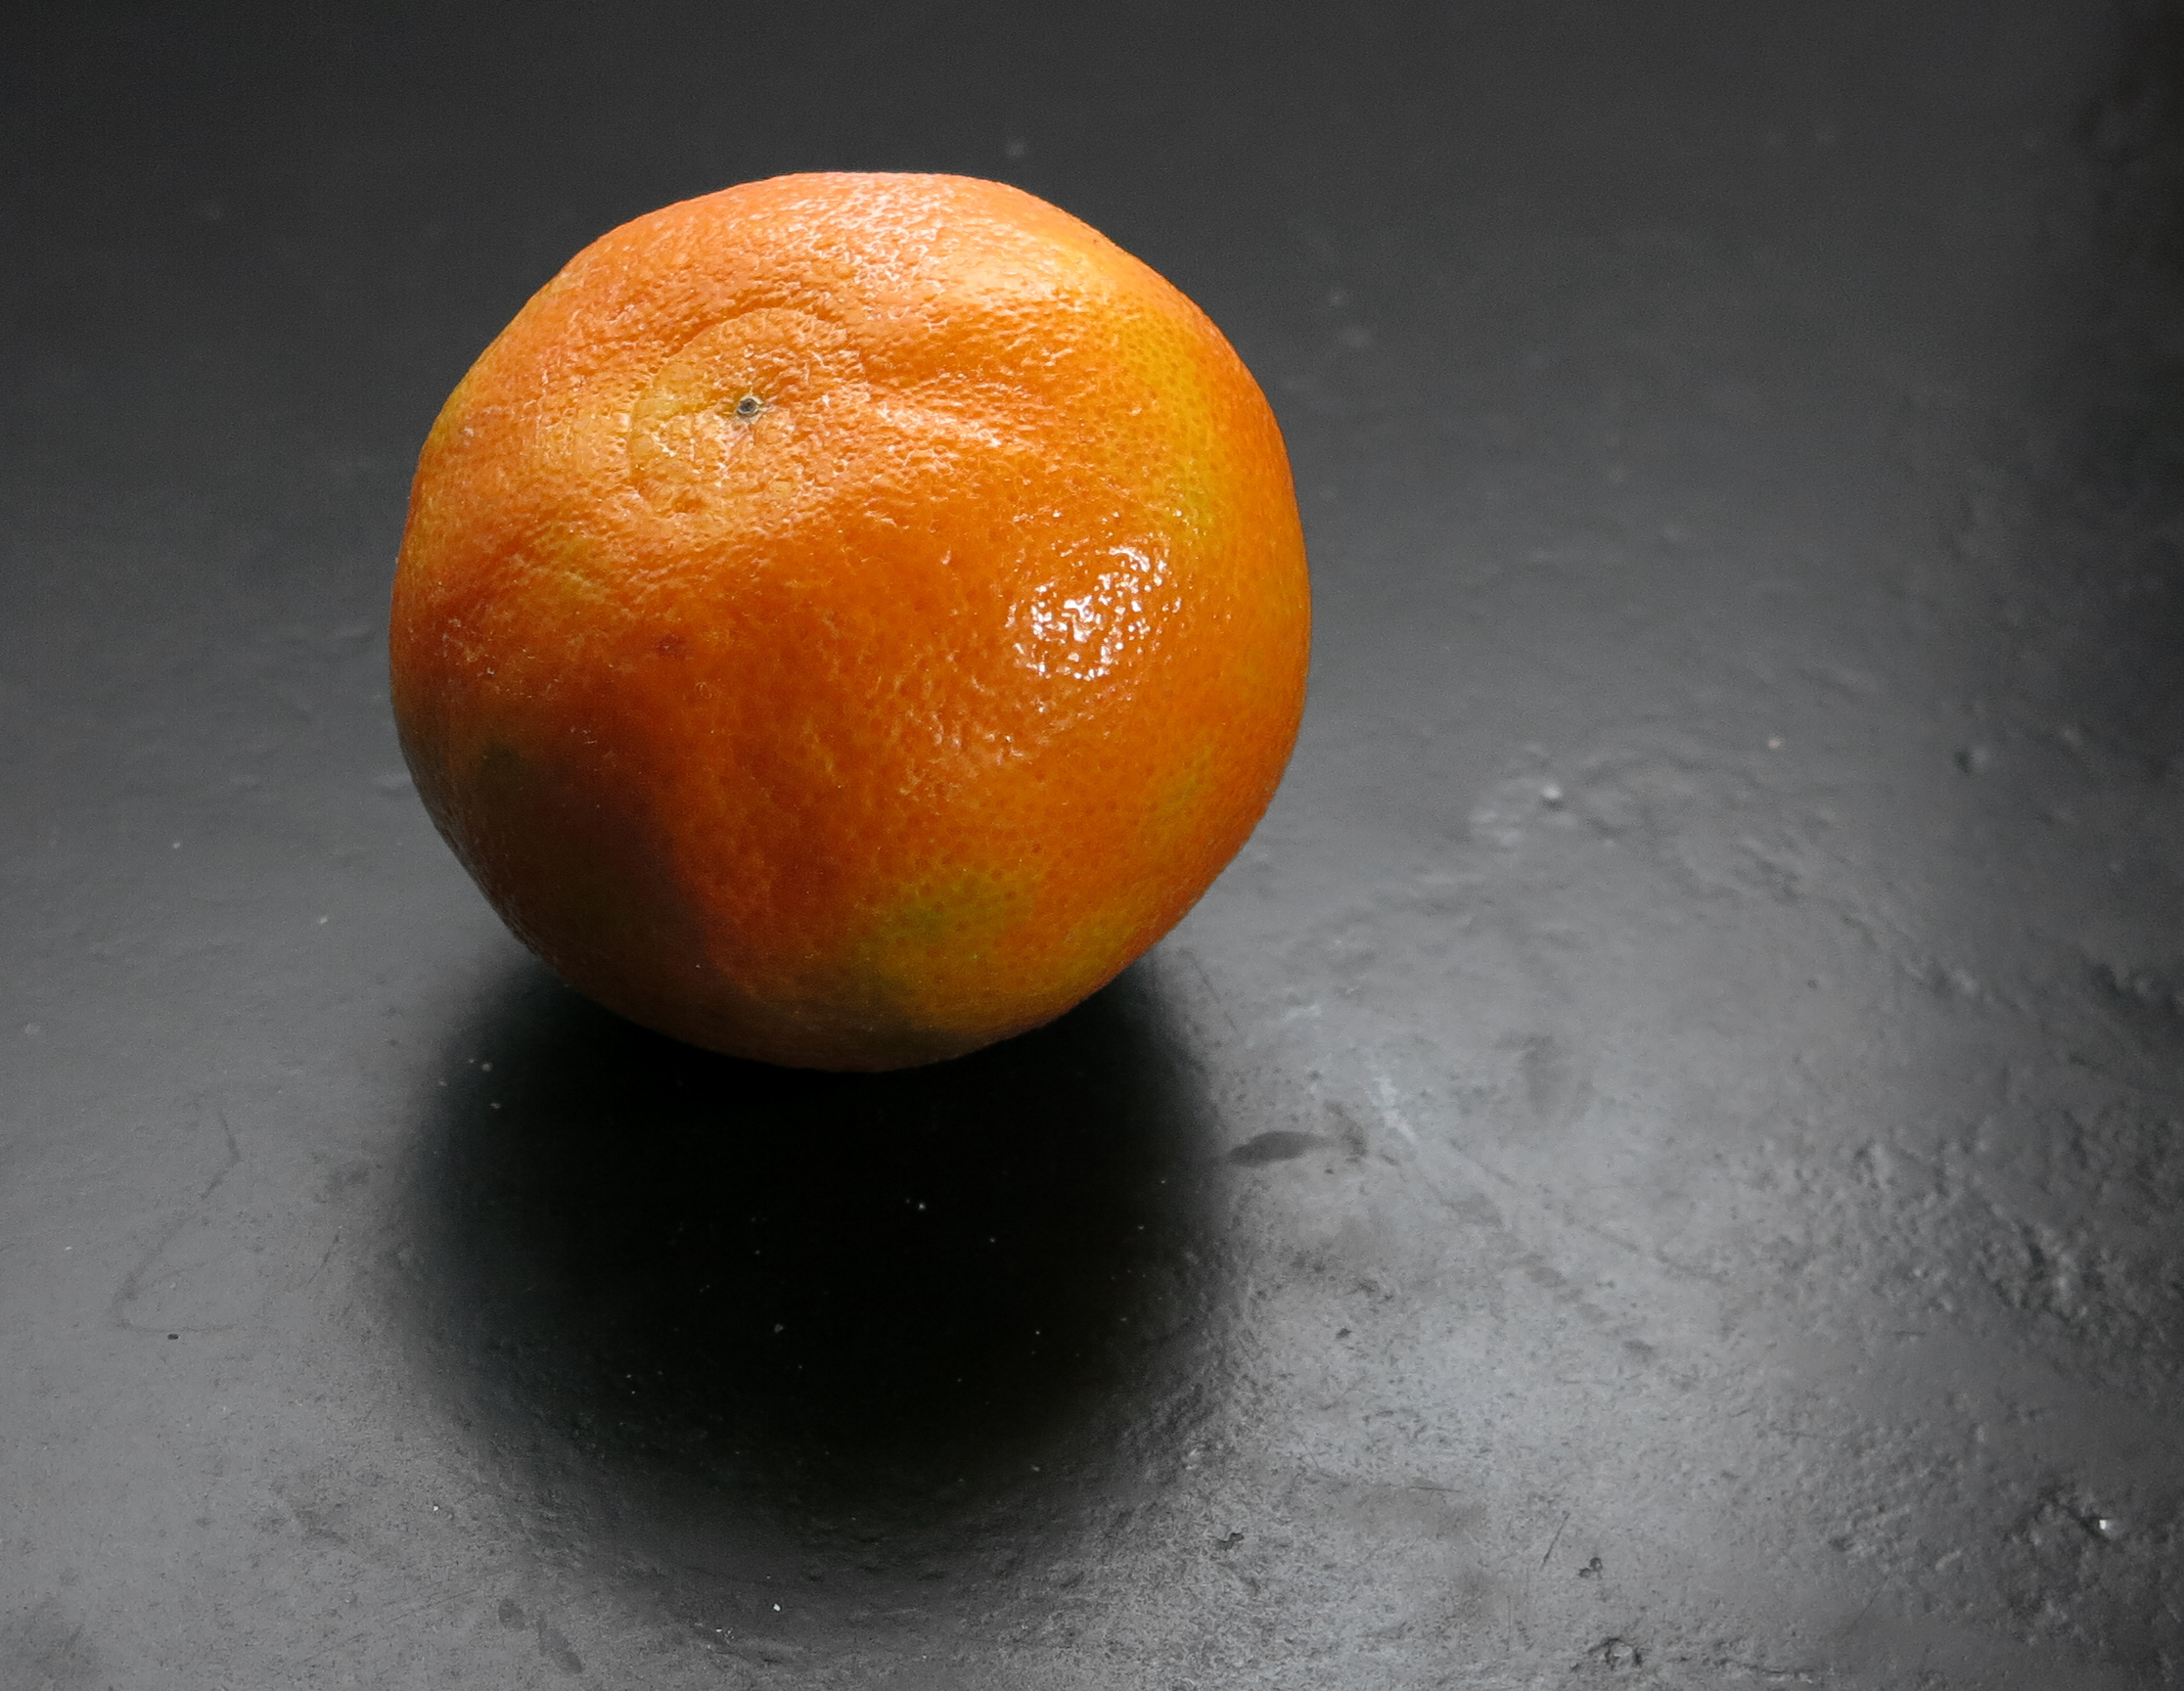
plant, fruit, round, orange, food, produce, tangerine, clementine, citrus, zest, orangeandblack, peal, macro photography, flowering plant, still life photography, land plant